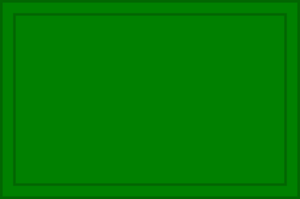
Insigne distinctif de la 4e Division blindée canadienne créé par Pugghe en utilisant des photographies et des illustrations de http://www.canadiansoldiers.com
The Queen's Own Rifles of Canada, en abrégé QOR of C, littéralement « Les Carabiniers personnels de la reine du Canada», sont un régiment d'infanterie de la Première réserve de l'Armée canadienne composé d'un bataillon et d'une fanfare. Ayant été fondé en 1860 sous la dénomination de « 2nd Battalion, Volunteer Militia Rifles of Canada », littéralement « 2ᵉ Bataillon, Carabiniers de la Milice volontaire du Canada », il est le plus ancien régiment d'infanterie en service ininterrompu au Canada. De 1863 à 1882, il portait le nom de Queen's Own Rifles of Toronto, littéralement « Carabiniers personnels de la reine de Toronto ».
The Canadian Grenadier Guards, littéralement « Les Gardes grenadiers canadiens », sont un régiment d'infanterie de la Première réserve de l'Armée canadienne. Établi en 1859, c'est le plus ancien régiment d'infanterie de la Milice canadienne. C'est un régiment de gardes qui est, avec les Governor General's Foot Guards, responsable de la Garde de cérémonie à Rideau Hall et sur la Colline du Parlement à Ottawa en Ontario. En plus de ce rôle cérémoniel, ses soldats s'entraînent à temps partiel afin de servir dans des opérations des Forces armées canadiennes. L'unité fait partie du 34ᵉ Groupe-brigade du Canada de la 2ᵉ Division du Canada et est basée dans le manège militaire des Canadian Grenadier Guards à Montréal au Québec. De 1954 à 1976, elle formait le 6ᵉ Bataillon des Canadian Guards.
The Lorne Scots (Peel, Dufferin and Halton Regiment), littéralement « Les Écossais de Lorne », communément appelés les Lorne Scots, sont un régiment d'infanterie de la Première réserve de l'Armée canadienne. Ayant été fondé en 1866, il s'agit de l'un des plus anciens régiments des Forces armées canadiennes. Il fait partie du 32ᵉ Groupe-brigade du Canada au sein de la 4ᵉ Division du Canada et son quartier général est basé à Brampton en Ontario.
La 4ᵉ Division du Canada est une division de l'Armée canadienne responsable pour toutes les opérations terrestres dans la province de l'Ontario au Canada à partir de la frontière avec le Québec à l'est jusqu'à la région de Lakehead à l'ouest. Son quartier général est situé dans le manège militaire Lieutenant-colonel George Taylor Denison III à Toronto. De 1991 à 2013, elle était connue sous le nom de Secteur du Centre de la Force terrestre. La 4ᵉ Division actuelle reprend l'histoire de la 4ᵉ Division d'infanterie canadienne de la Première Guerre mondiale et de la 4ᵉ Division canadienne de la Seconde Guerre mondiale.
The Algonquin Regiment un régiment d'infanterie de la Première réserve de l'Armée canadienne. Il fait partie du 33ᵉ Groupe-brigade du Canada au sein de la 4ᵉ Division du Canada et est basé à North Bay en Ontario. De 1954 à 1965, il était un régiment blindé.
The Lincoln and Welland Regiment est un régiment d'infanterie de la Première réserve de l'Armée canadienne composé d'un bataillon. Il fait partie du 32ᵉ Groupe-brigade du Canada au sein de la 4ᵉ Division du Canada. Son quartier général est situé à Saint Catharines et il comprend aussi des détachements à Welland en Ontario.
Les Governor General's Foot Guards, littéralement les « Gardes à pied du gouverneur général », sont l'un des trois régiments de la Première réserve de l'Armée canadienne attachés à la maison vice-royale. Établi en 1872, le régiment a préséance sur tous les autres régiments d'infanterie de la réserve. C'est un régiment de gardes qui est, avec The Canadian Grenadier Guards, responsable de la Garde de cérémonie sur la Colline du Parlement et à Rideau Hall à Ottawa en Ontario. En plus de ce rôle cérémoniel, les soldats du régiment s'entraînent à temps partiel afin de servir dans des opérations des Forces armées canadiennes. L'unité fait partie du 33ᵉ Groupe-brigade du Canada au sein de la 4ᵉ Division du Canada et est basée dans le manège militaire de la place Cartier à Ottawa depuis 1879, le plus ancien manège militaire en opération continue au Canada. De 1954 à 1976, elle était le 5ᵉ Bataillon des Canadian Guards.
The Essex and Kent Scottish, littéralement « Les Écossais d'Essex et de Kent », est un régiment d'infanterie de la Première réserve de l'Armée canadienne. Il fait partie du 31ᵉ Groupe-brigade du Canada au sein de la 4ᵉ Division du Canada et est stationné à Windsor et à Chatham en Ontario.